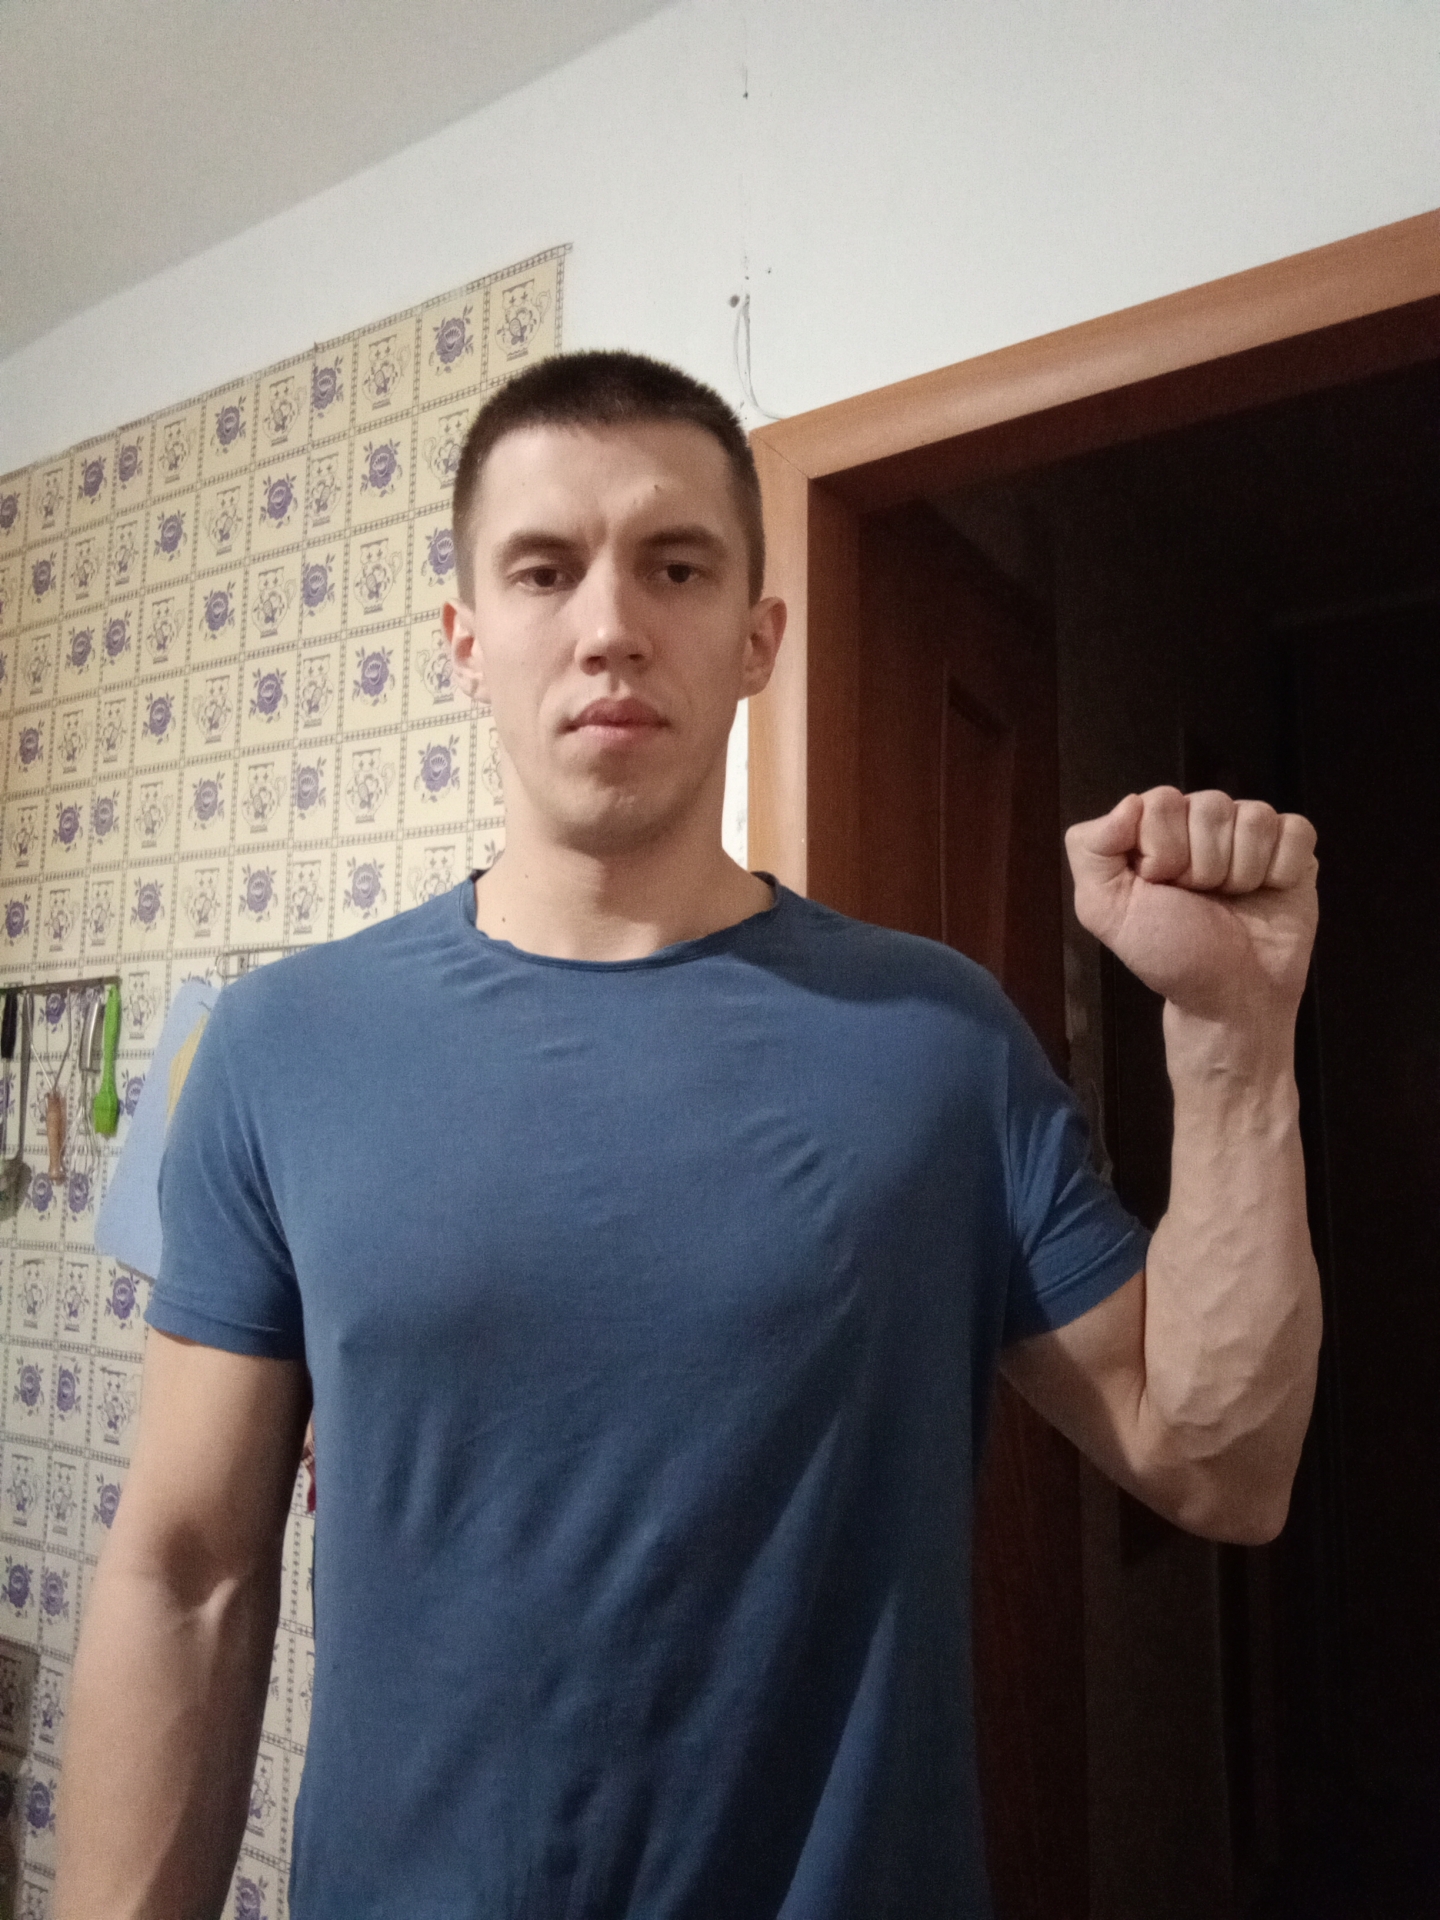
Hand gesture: fist